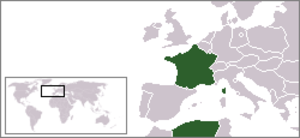
Fjerde franske republik
Kort over den Fjerde Republik med Algeriet forneden i Afrika.
Fjerde Republiks geografiske placering
Den Fjerde Republik er den almindelige betegnelse for det politiske system, der indførtes i Frankrig med forfatningen af 13. oktober 1946 og som varede frem til 1958.